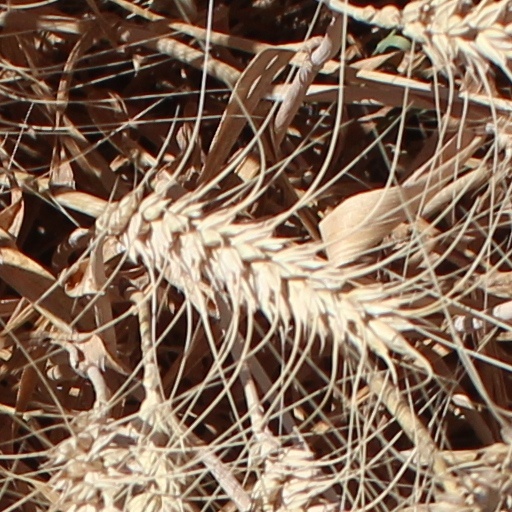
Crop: wheat